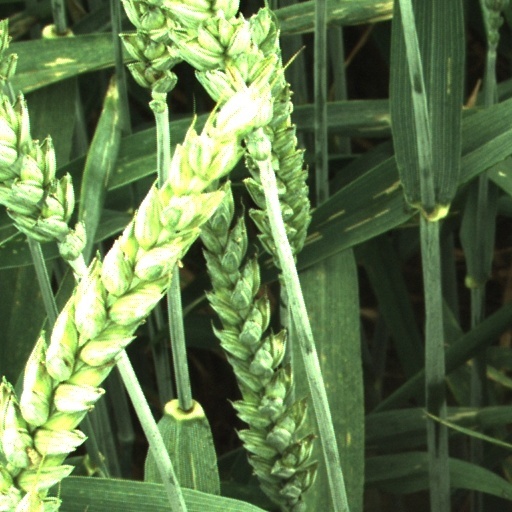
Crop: wheat